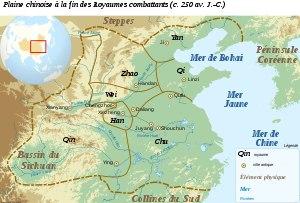
Qin Shi Huang fut d'abord le roi de Qin de 247 à 221 av. J.-C. Il mit fin à la période féodale en conquérant un à un l'ensemble des Royaumes combattants entre 230 et 221 av. J.-C. et devint l'unificateur de l'Empire de Chine, et par conséquent l'empereur fondateur de la dynastie Qin. Il est aussi appelé « Shin no Shikōtei » en japonais.
La dynastie Qin est la première dynastie impériale de la Chine, qui dure de 221 à 206 av. J.-C. C'est la conquête des six États issus de la chute de la dynastie Zhou par l'État de Qin, conquête unifiant de facto le pays, qui l'installe au pouvoir. Les quatorze années de règne de son fondateur, Qin Shi Huang, le premier empereur de l'histoire de la Chine, et de son fils Qin Er Shi, représentent, malgré cette brièveté, un tournant capital dans l'histoire nationale : cette courte période inaugure l'ère impériale qui voit se succéder de nombreuses autres dynasties jusqu'à la chute des Qing en 1912 avec la proclamation de la république.
La dynastie Zhou est selon l'historiographie traditionnelle la troisième dynastie chinoise. Dirigée par des rois appartenant au clan Jī, elle prend le pouvoir au XIᵉ siècle av. J.-C., faisant suite à la dynastie Shang, et reste en place jusqu'en 256 av. J.-C., date à laquelle s'achève le règne du dernier roi des Zhou. Elle s'éteint en 256 av. J.-C. puis son territoire est intégré au royaume de Qin en 249 av. J.-C.. Cette longévité fait de la dynastie Zhou la plus longue de toutes celles qui se sont succédé ou concurrencées durant l'Histoire de la Chine.
La période des Royaumes combattants s'étend, dans l'histoire de la Chine, du Vᵉ siècle av. J.-C. à l'unification des royaumes chinois par la dynastie Qin en 221 av. J.-C. Ce nom lui est donné tardivement, par référence aux Stratagèmes des Royaumes combattants, ouvrage portant sur cette période. Elle correspond dans la chronologie dynastique à la fin de la période des Zhou orientaux. Cette chronologie, qui repose sur l'historiographie traditionnelle, ne correspond pas nécessairement à la datation précise des évolutions sociales, politiques, économiques et culturelles : ce qui caractérise les Royaumes combattants date principalement du début du IVᵉ siècle av. J.-C.